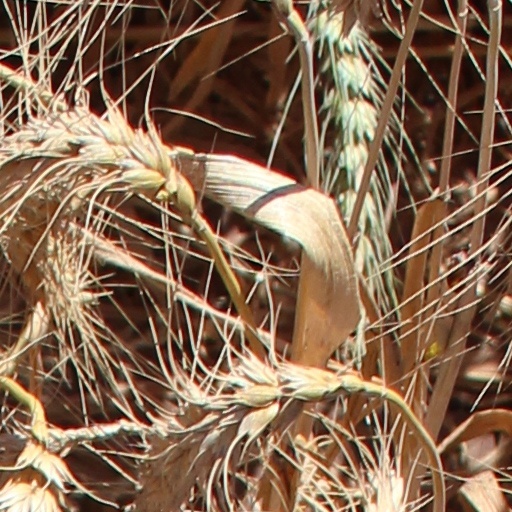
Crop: wheat